Feathers in the Wind

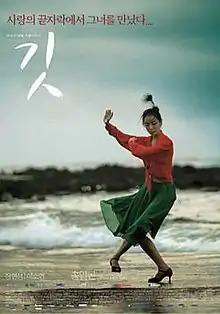
Poster for "Feathers in the Wind" (2004)

Feathers in the Wind is a 2004 South Korean film directed by Song Il-gon. It was originally planned as a 30-minute section of a three-part omnibus film with two other directors, entitled "1.3.6". At 73 minutes, the film exceeded the limits of the original omnibus format and was released on its own theatrically and on DVD.